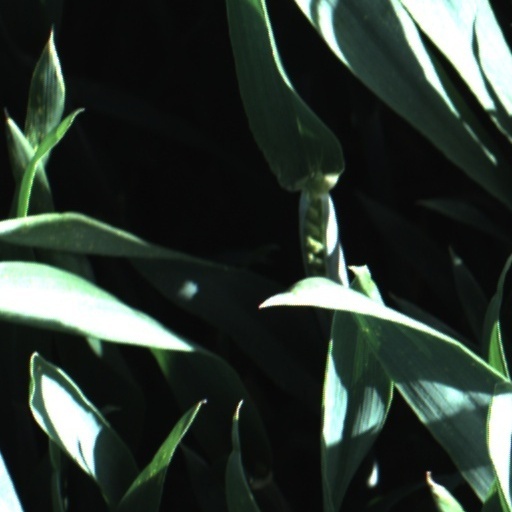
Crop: wheat